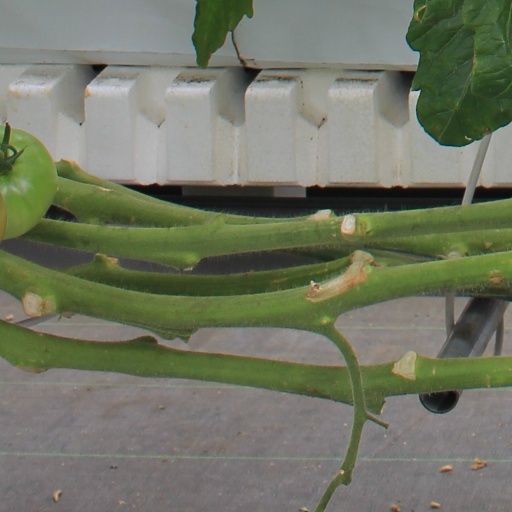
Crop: tomato